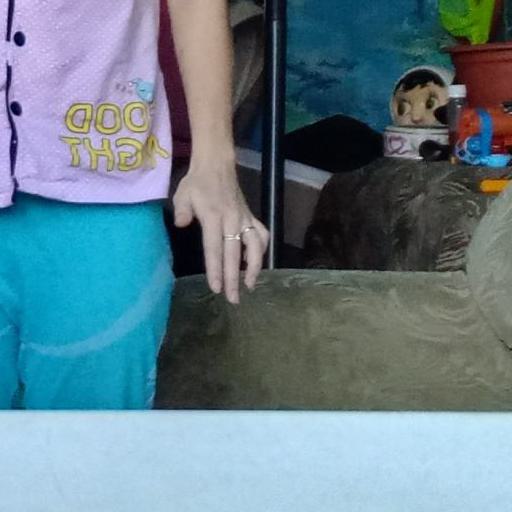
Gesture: no_gesture